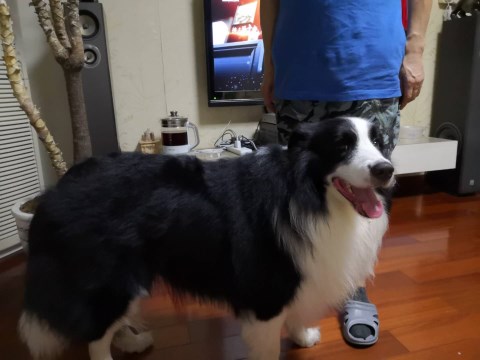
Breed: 2594-n000109-Border_collie